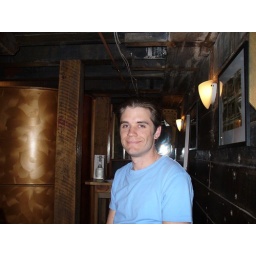
white boy jason hasn't seen the sun in a year.